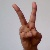
The image shows a hand gesture representing the letter 'V' in Indian Sign Language.